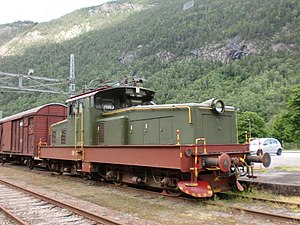
Rjukanbanen / Veteranbane
Ellokomotiv nummer 9 i 2012.
Rjukanbanen, oprindeligt Vestfjorddalsbanen, er en jernbane mellem Mæl ved Tinnsjå og Rjukan i Norge. Hele strækningen ligger i Vestfjorddalen i Telemark og var oprindeligt en del af en sammenhængende transportkæde mellem Rjukan og Skien. Den blev åbnet i 1909, elektrificeret i 1911 som en af de første normalsporede jernbaner i Norge og nedlagt i 1991. Banen var en privatbane ejet og drevet af Hydro-selskabet Norsk Transportaktieselskab med forkortelsen Rj.B.